Actin

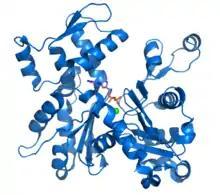
Ribbon diagram of G-actin. ADP bound to actin's active site (multi color sticks near center of figure) as well as a complexed calcium dication (green sphere) are highlighted.

Actin is a family of globular multi-functional proteins that form microfilaments in the cytoskeleton, and the thin filaments in muscle fibrils. It is found in essentially all eukaryotic cells, where it may be present at a concentration of over 100 μM; its mass is roughly 42 kDa, with a diameter of 4 to 7 nm.